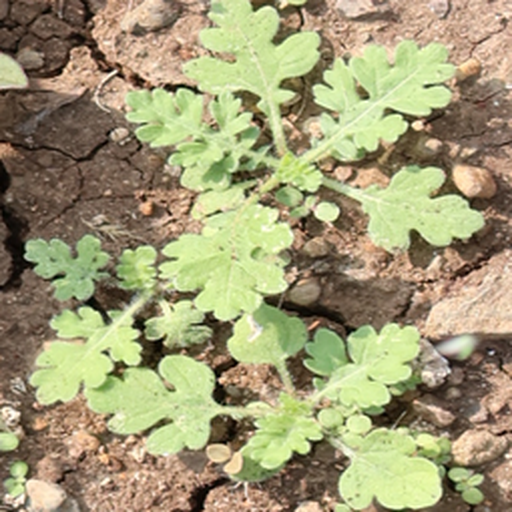
Weed species: Gajar_gavat_(Parthenium hysterophorus)